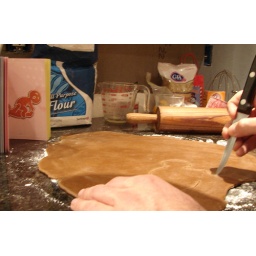
Inspired by the actual book entitled Cookie Sutra. Just take a look at the dirty cookies in the background. Uh huh.